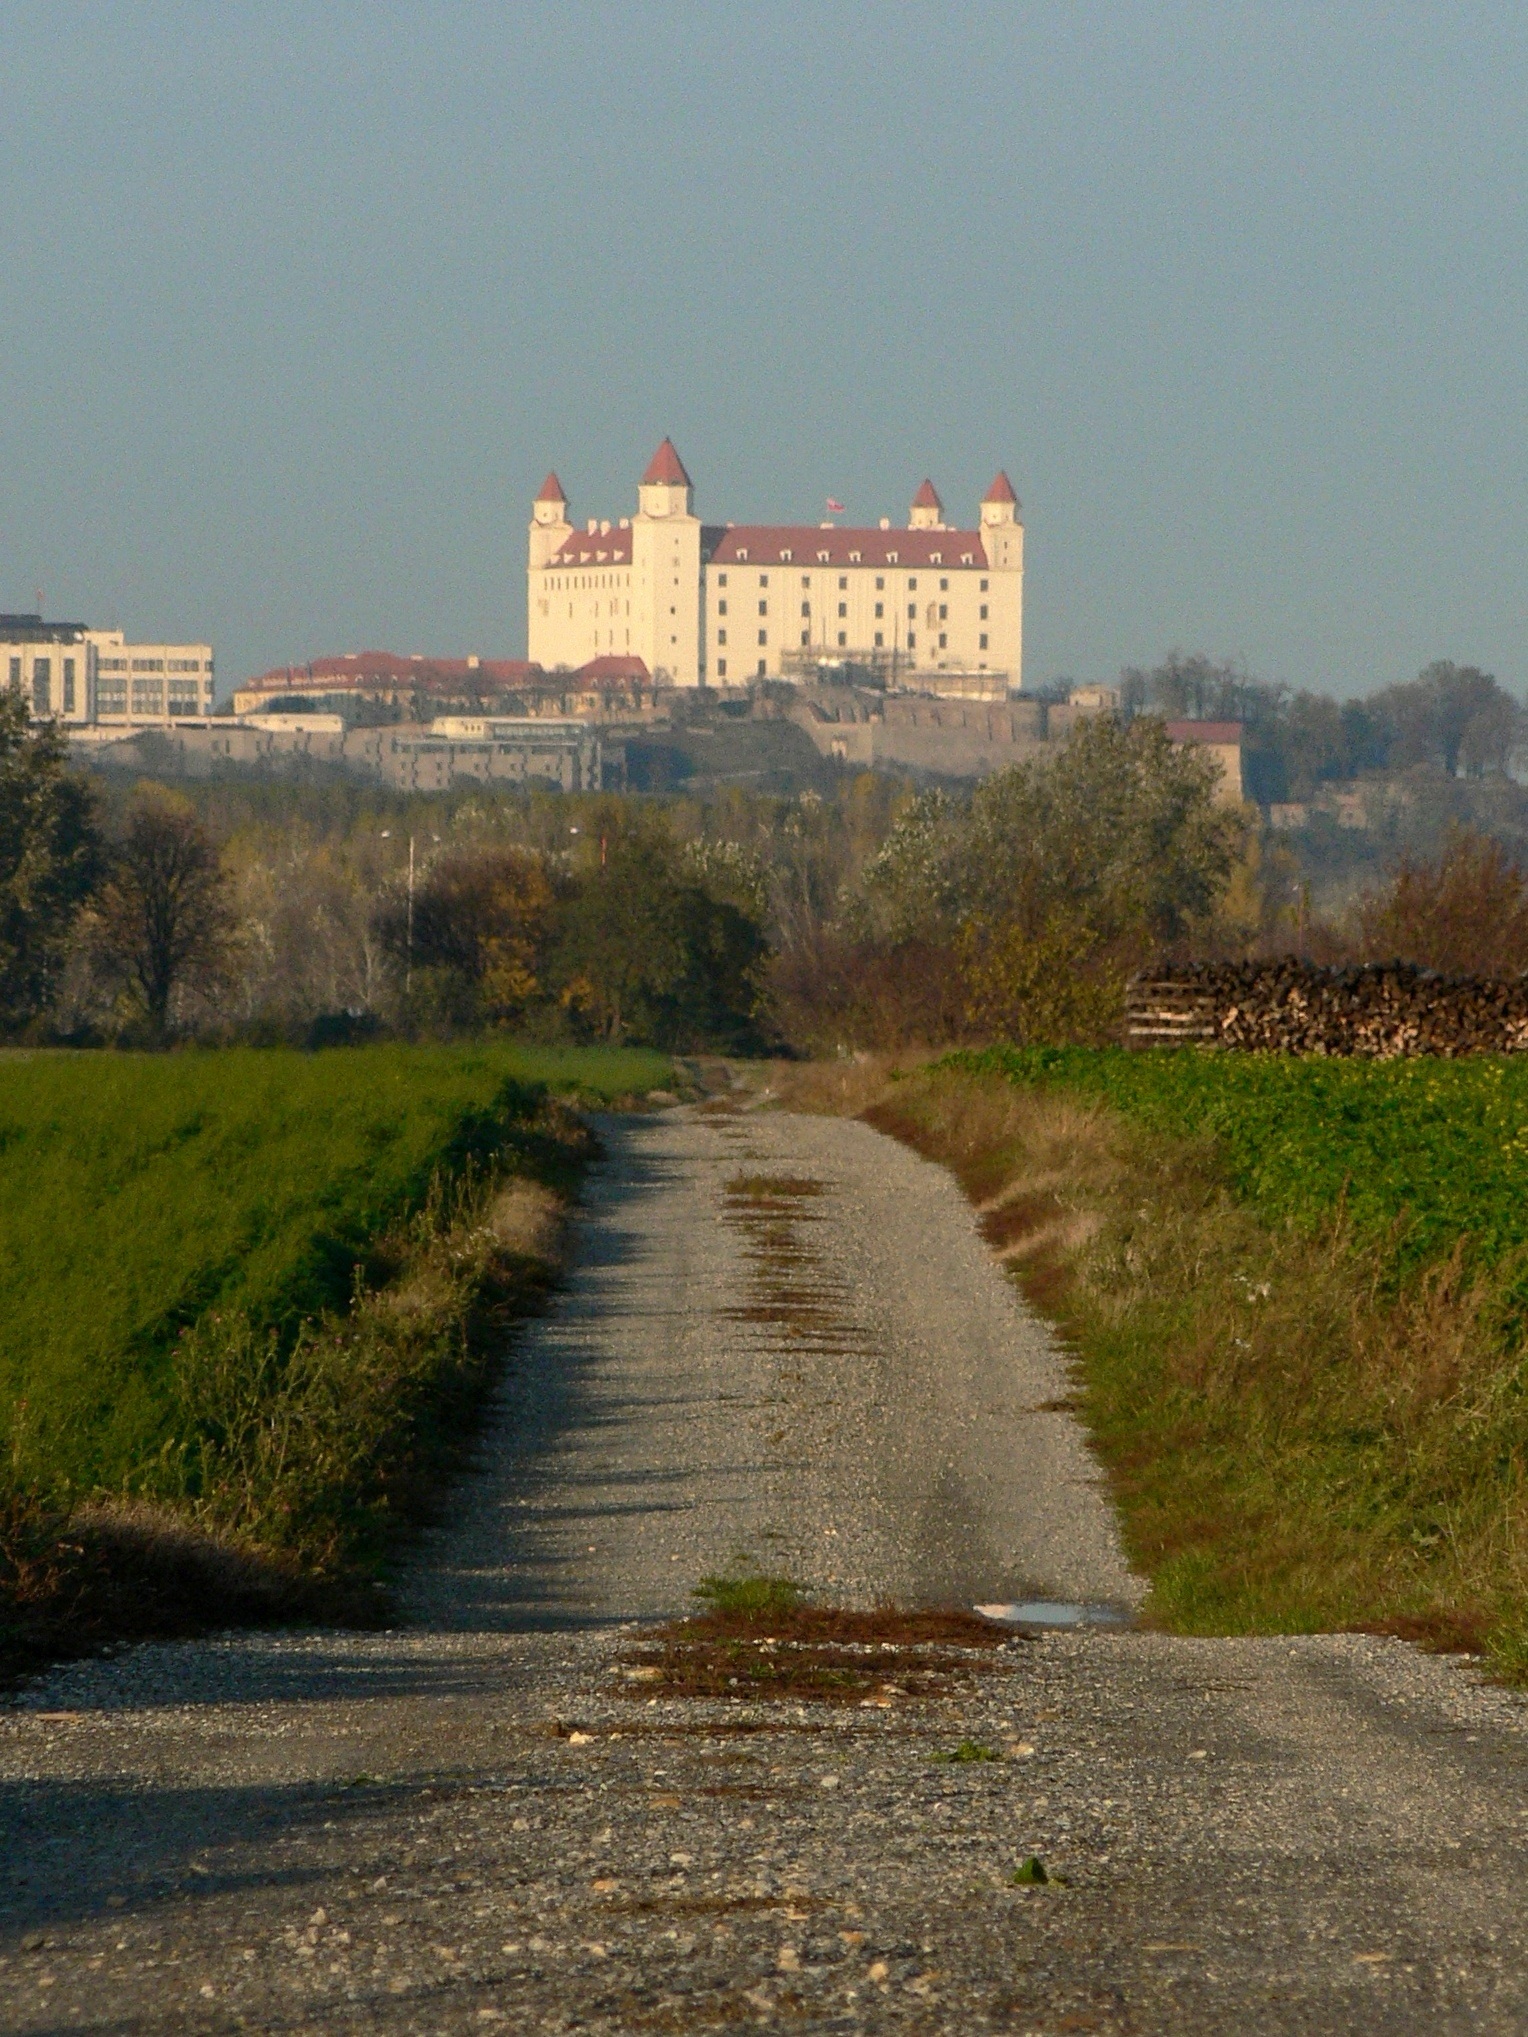
coast, path, field, morning, hill, chateau, city, river, tower, castle, fortification, waterway, feelings, bratislava, slovakia, rural area